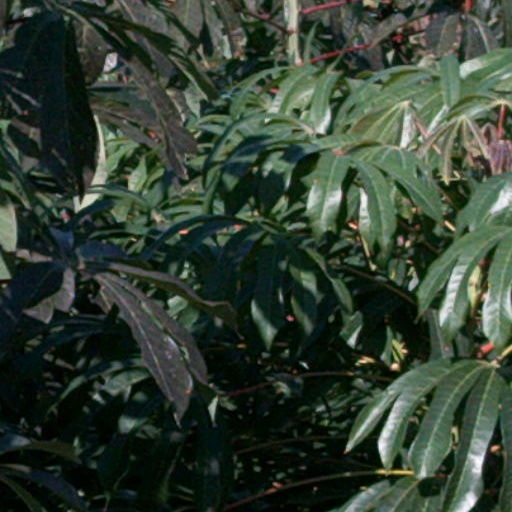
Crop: cassava